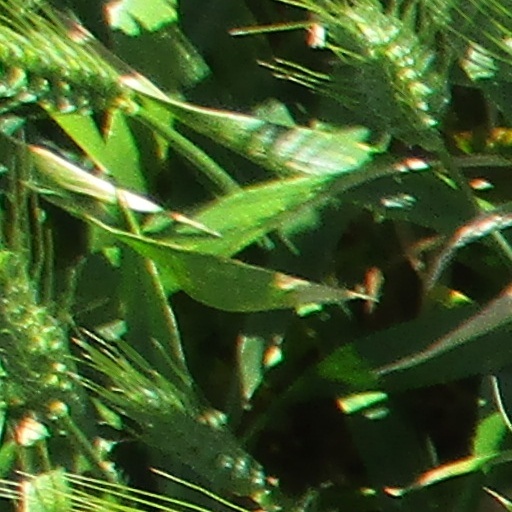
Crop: wheat